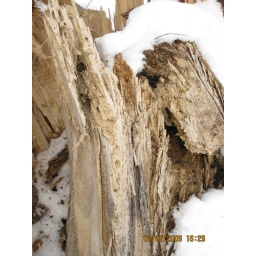
Inside fallen tree by softball field